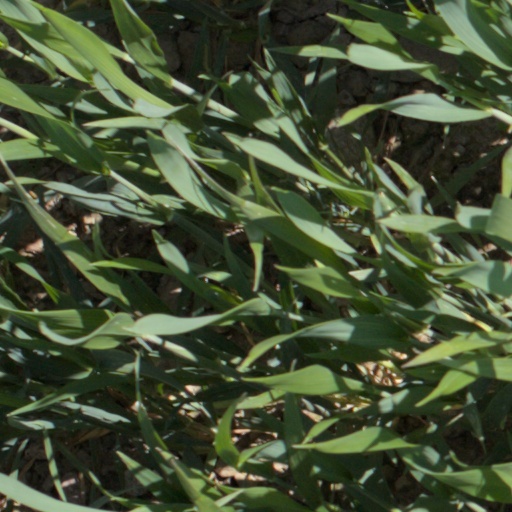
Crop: wheat